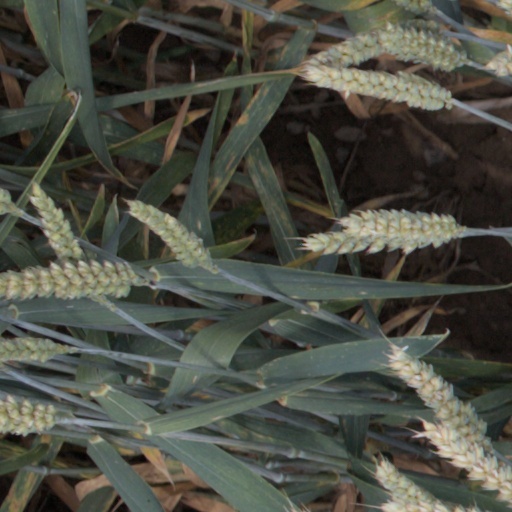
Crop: wheat